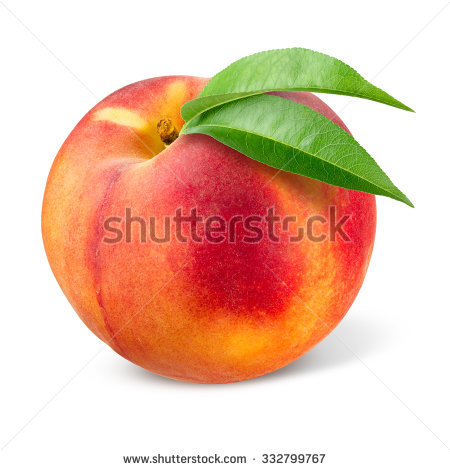
Labels: Peach leaf, Peach leaf